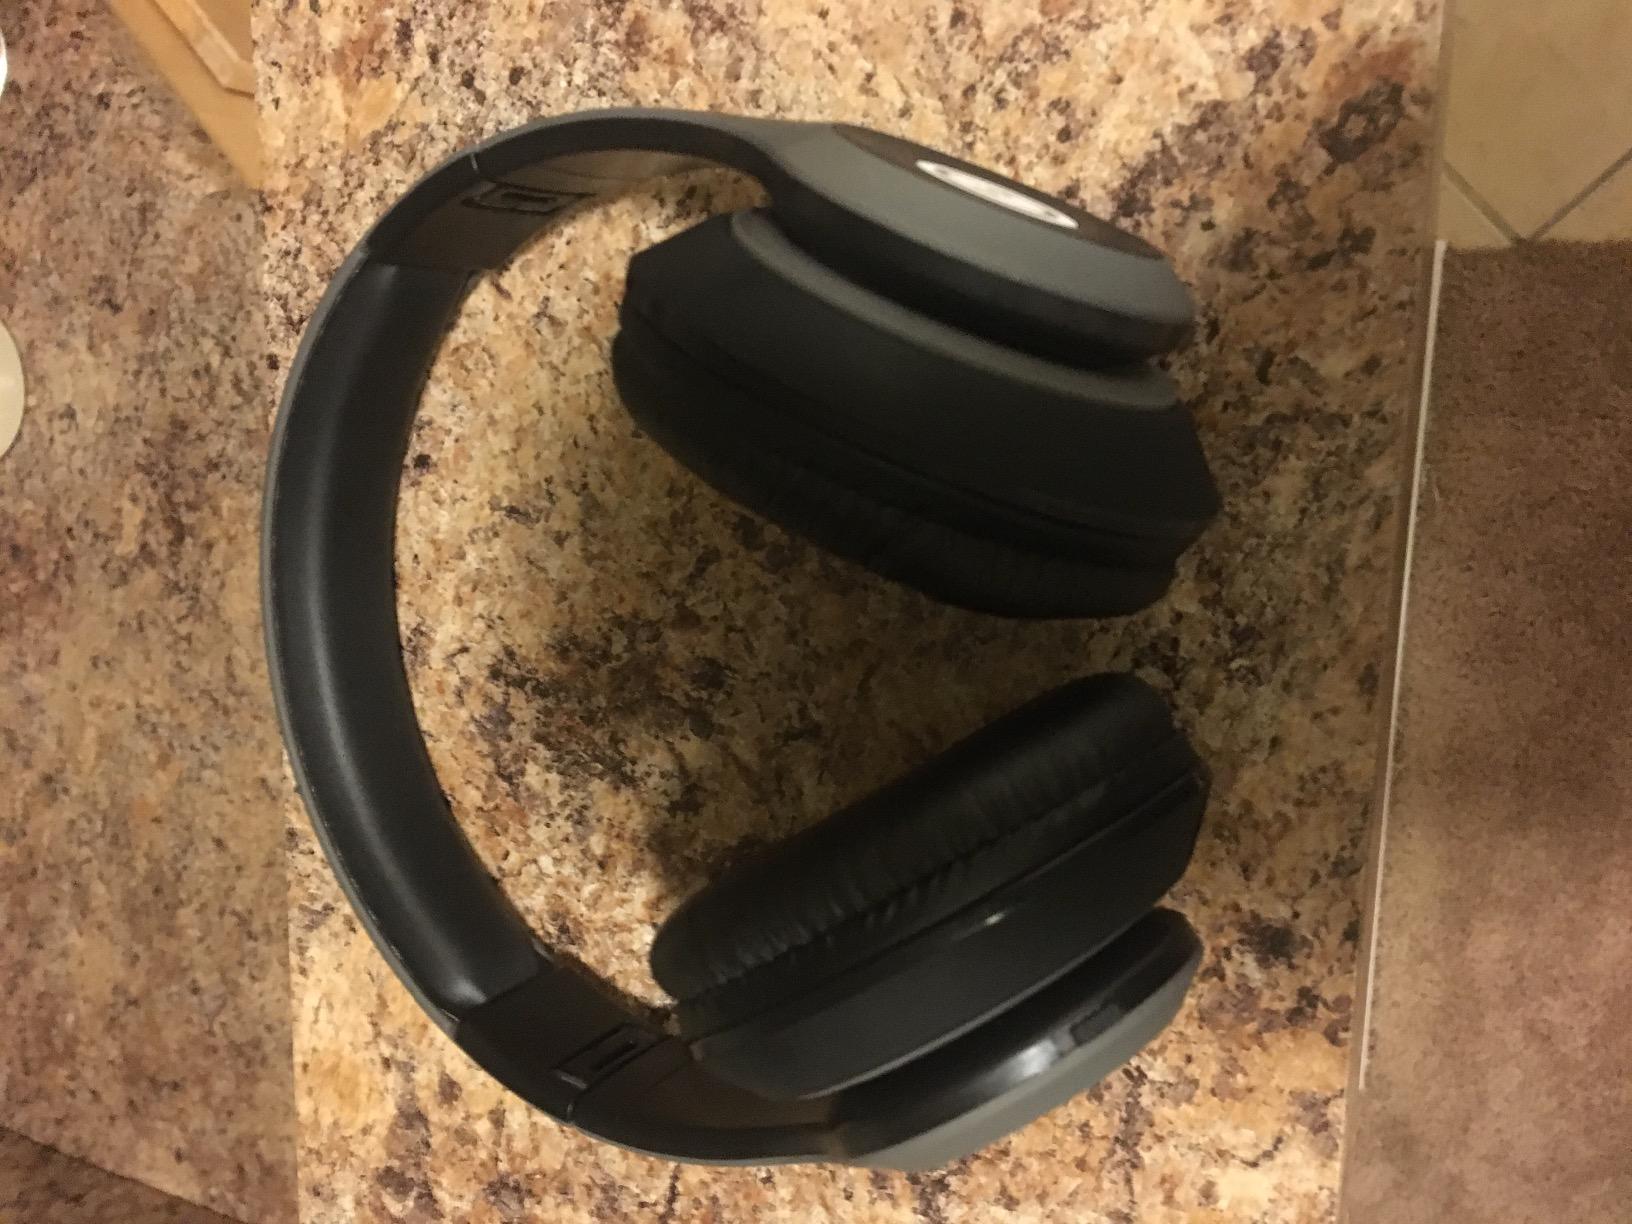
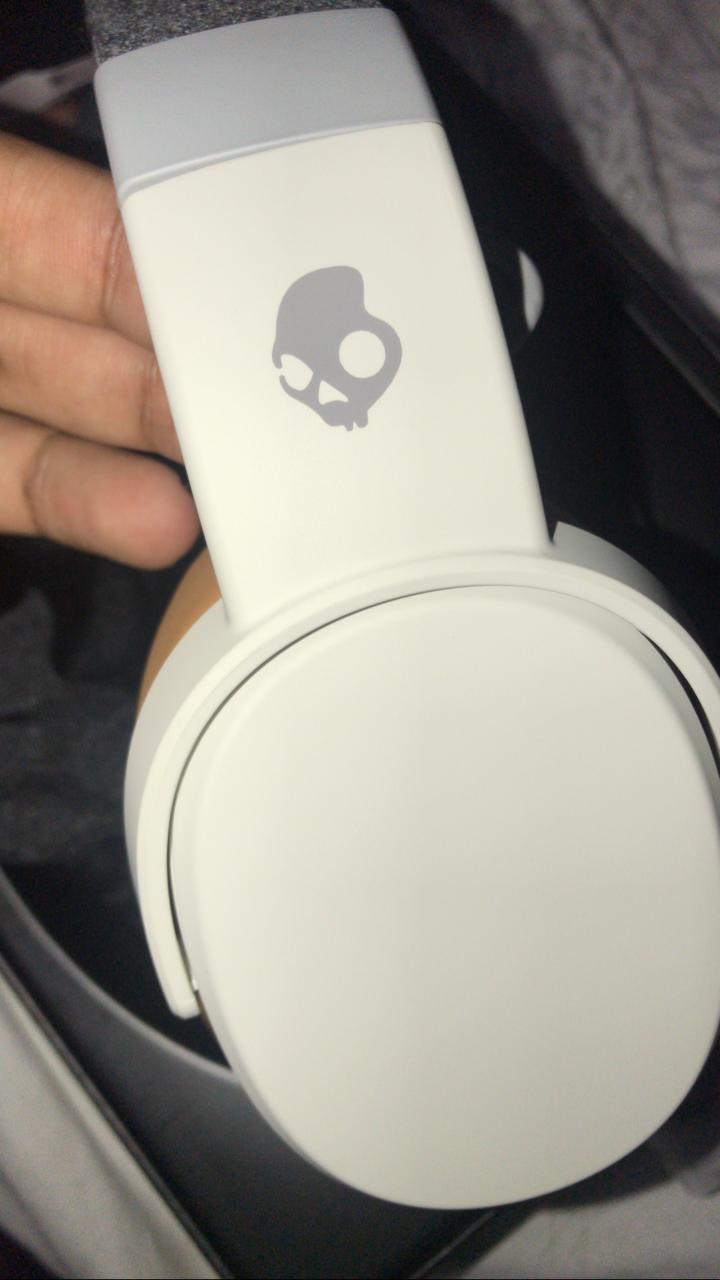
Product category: headphones
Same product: no